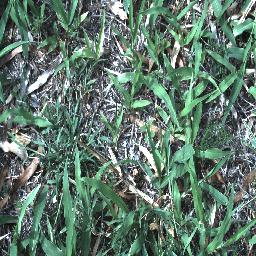
Label: negative